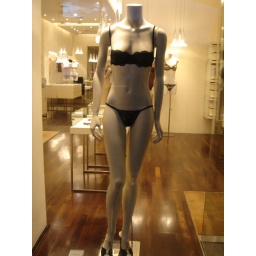
The Tuxedo Look in Lingerie ~ black &amp;amp; white - shining in the window at Night!